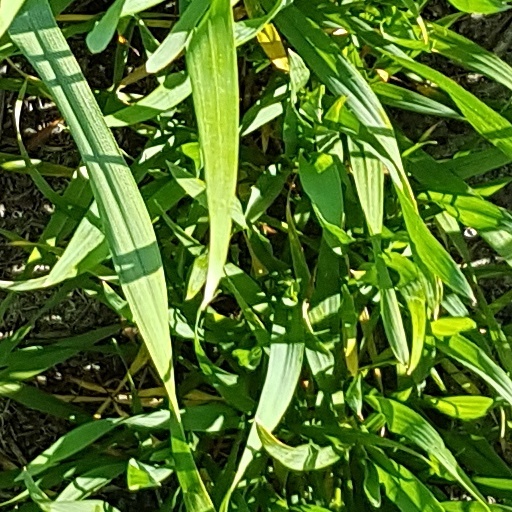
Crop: wheat